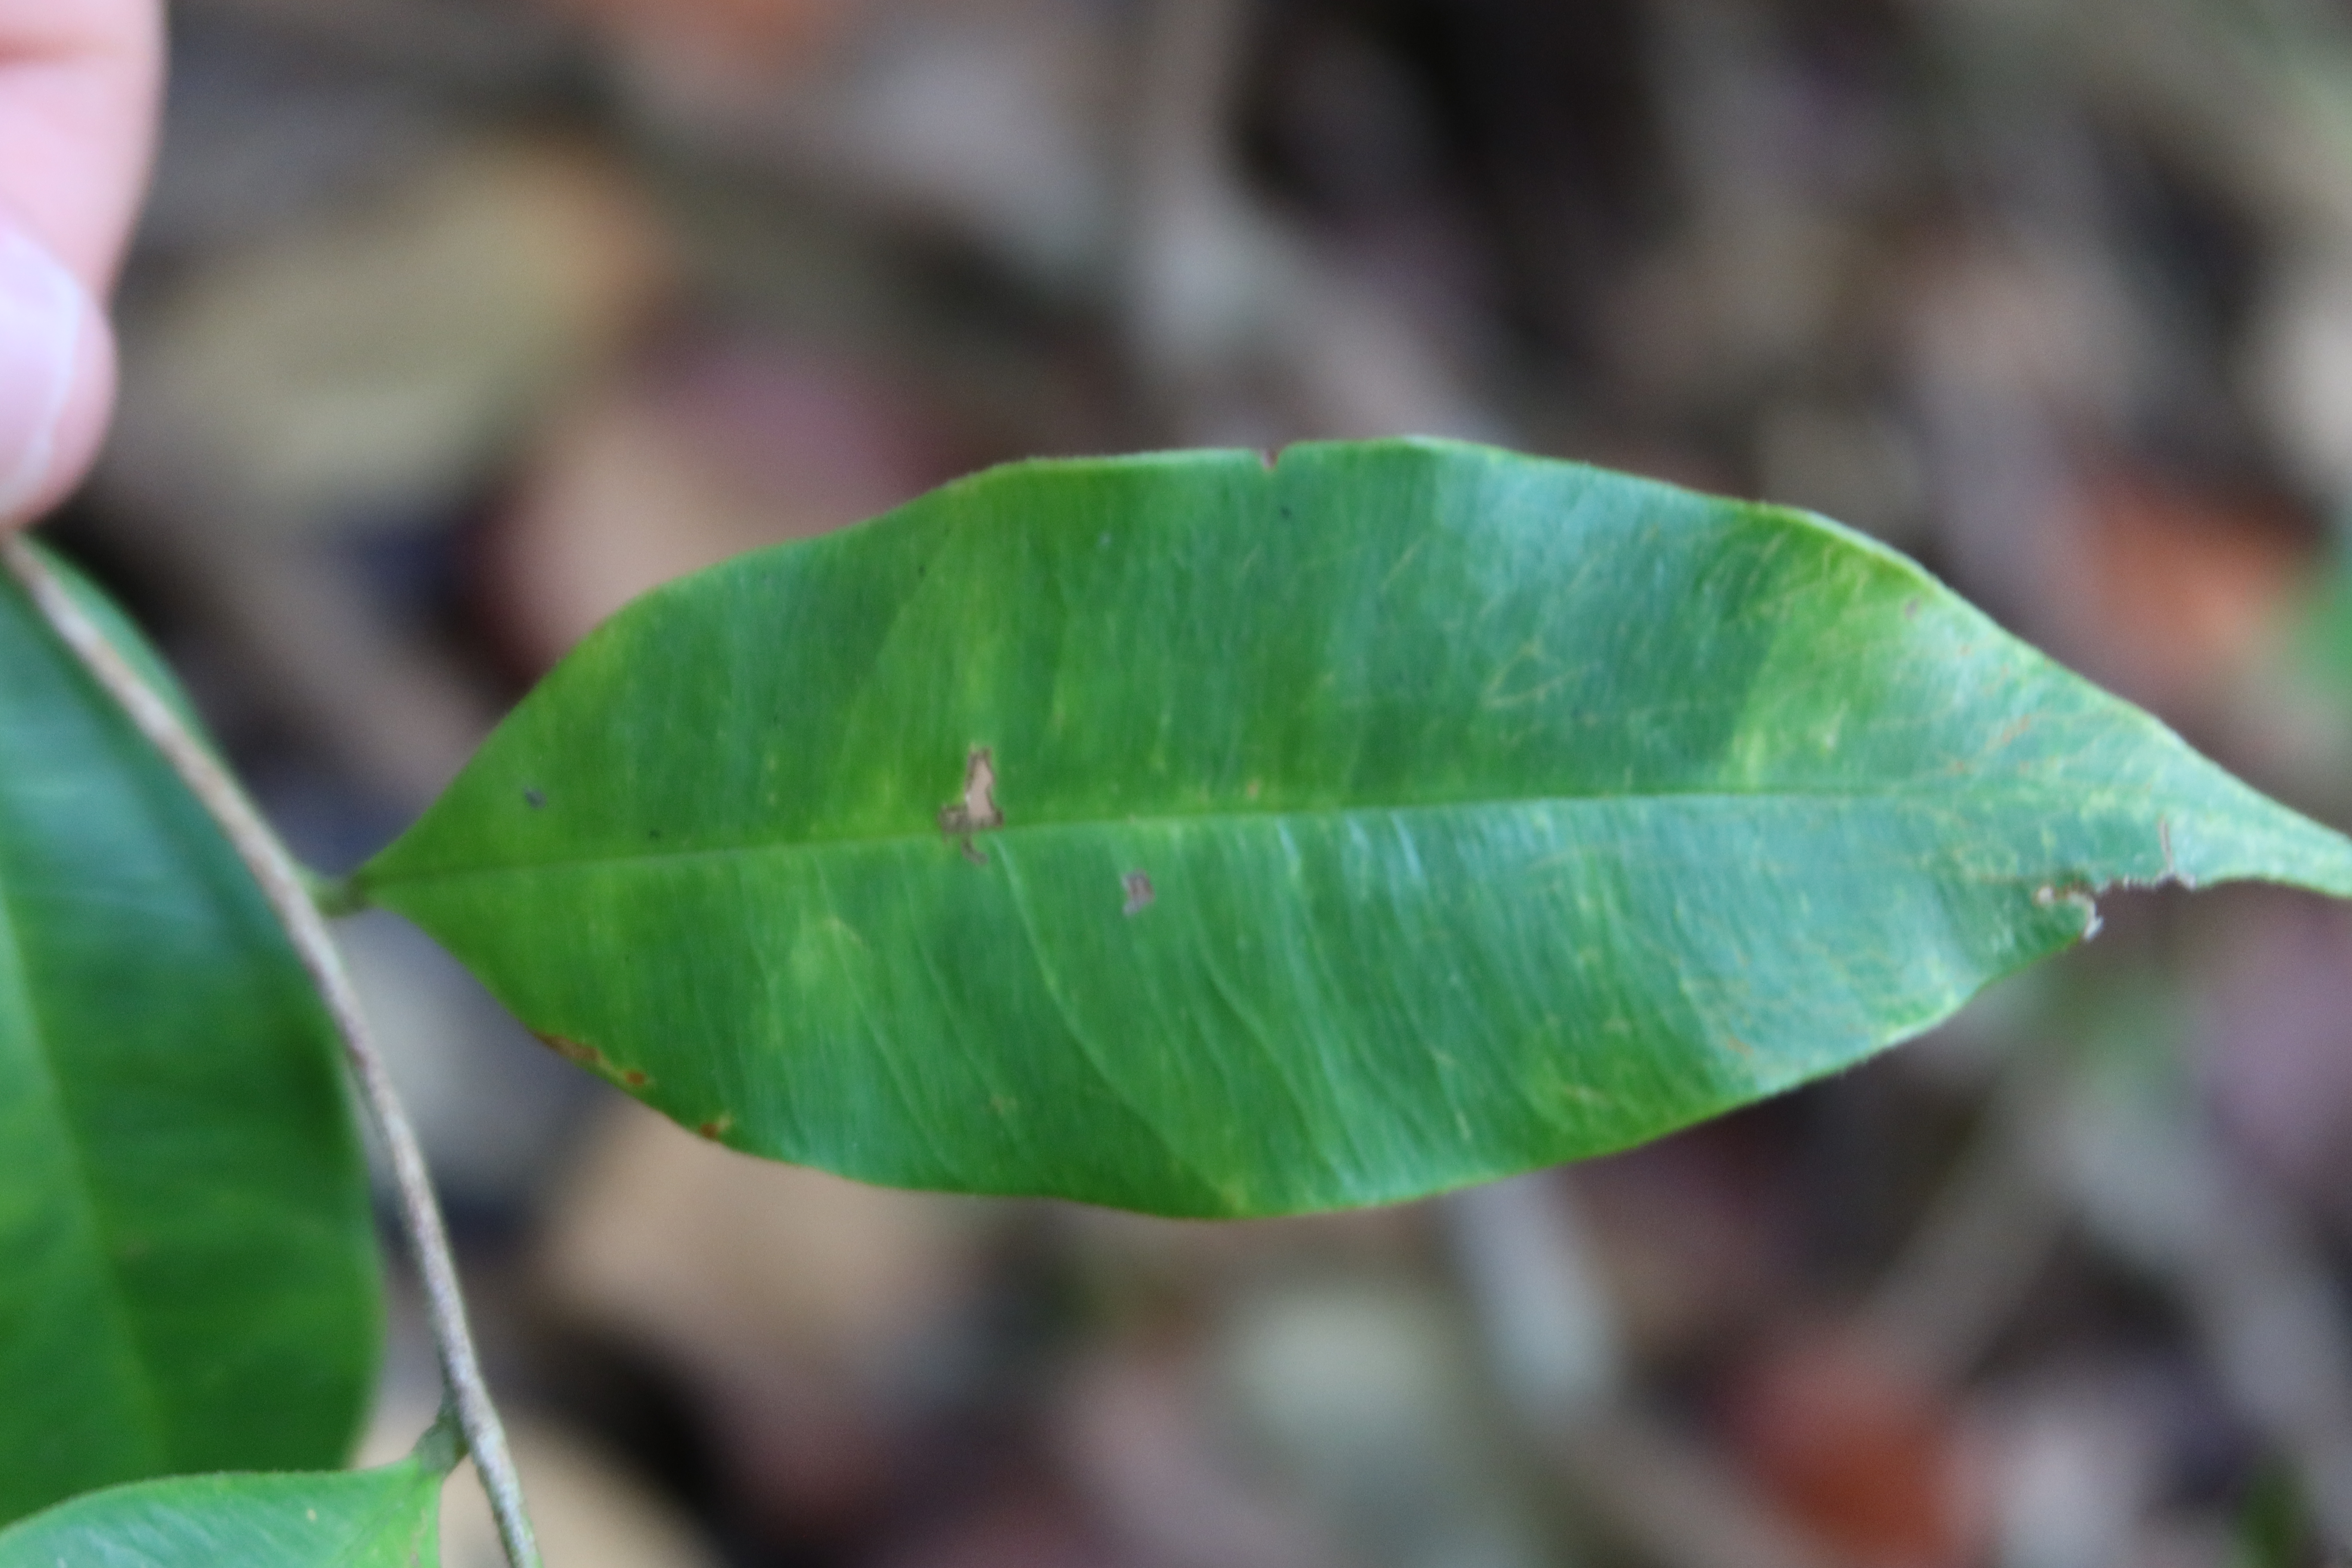
Label: Brown spots